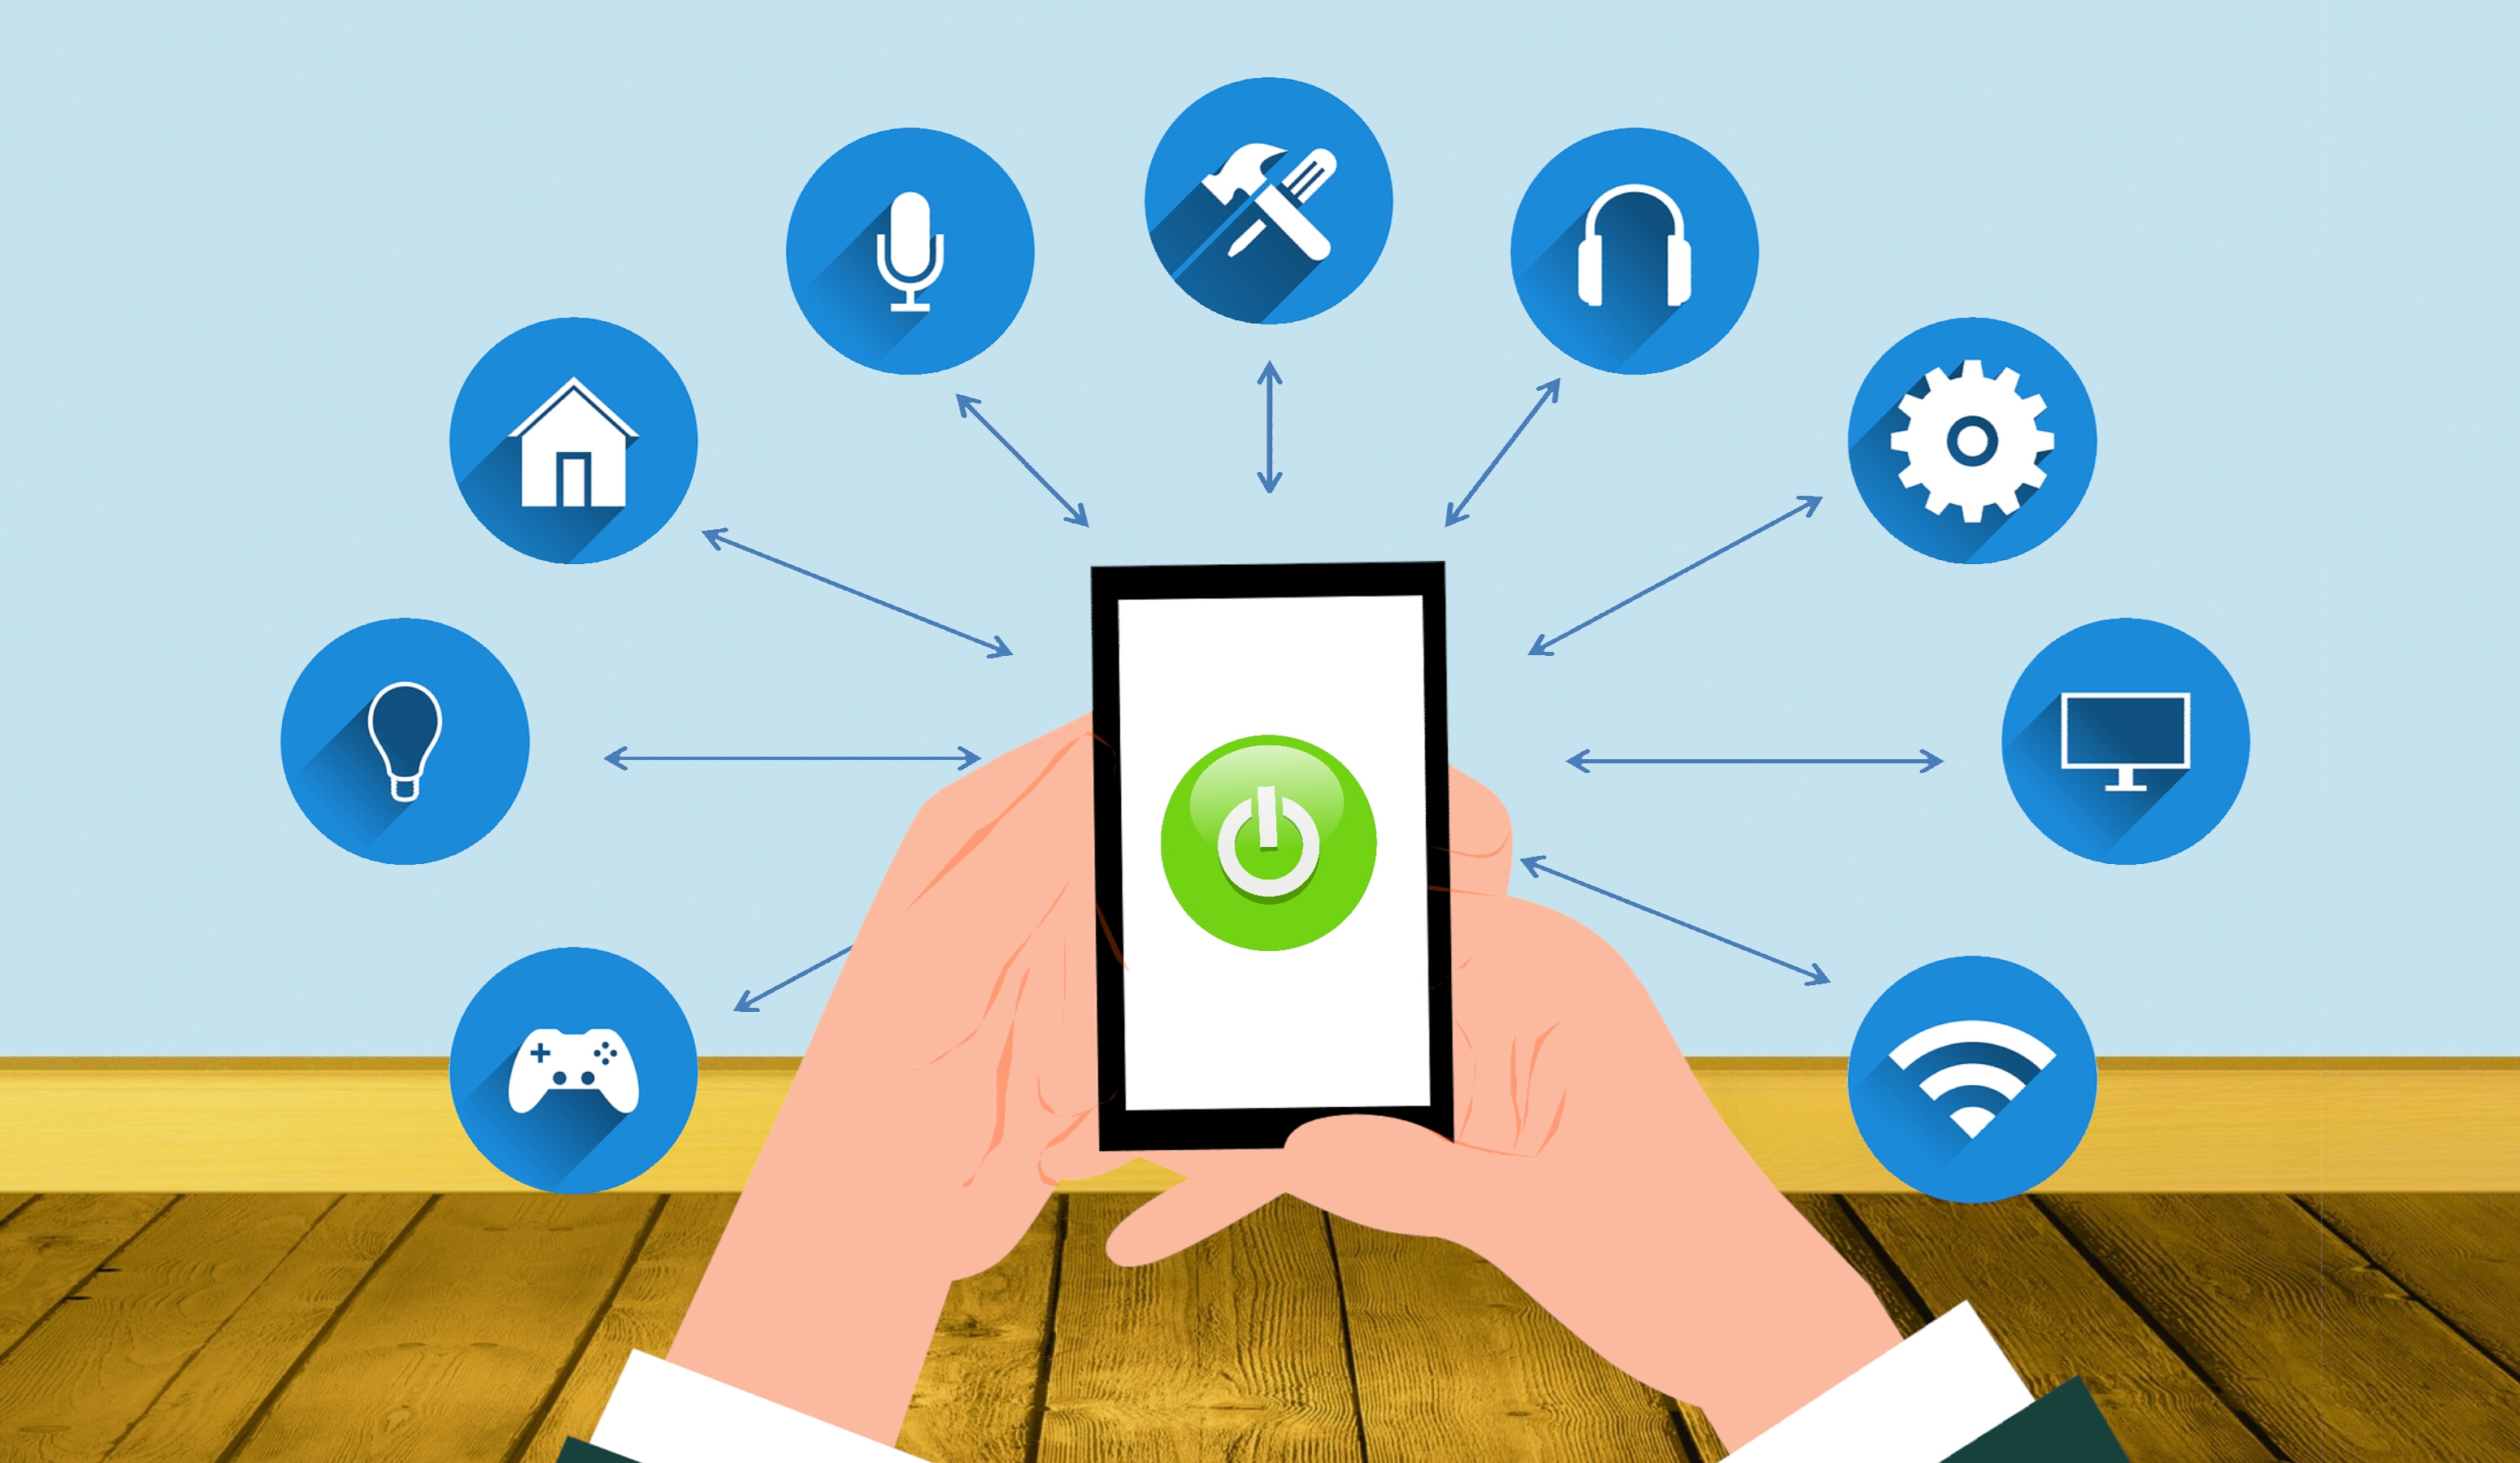
smart home, house, technology, multimedia, illustration, recreation, shooting sport, circle, graphic design, sport venue, world, games